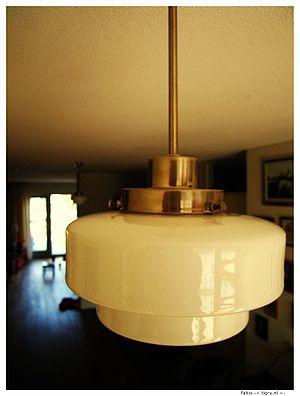
Un luminaire est un appareil ayant pour utilité première l'éclairage d'un lieu.